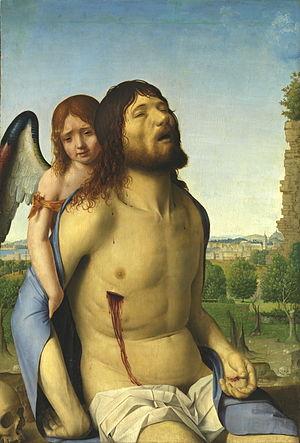
Cette page liste les œuvres du peintre italien de la Renaissance Antonello de Messine, né vers 1430, et mort en 1479 à Messine en Italie.